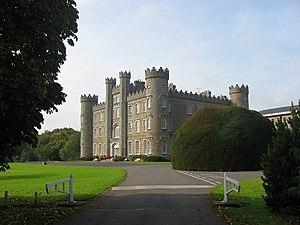
Jenico William Richard Preston, 16ᵉ vicomte Gormanston, né le 7 octobre 1914 et tué à la guerre à Rouen le 9 juin 1940, est un militaire et noble britannique.